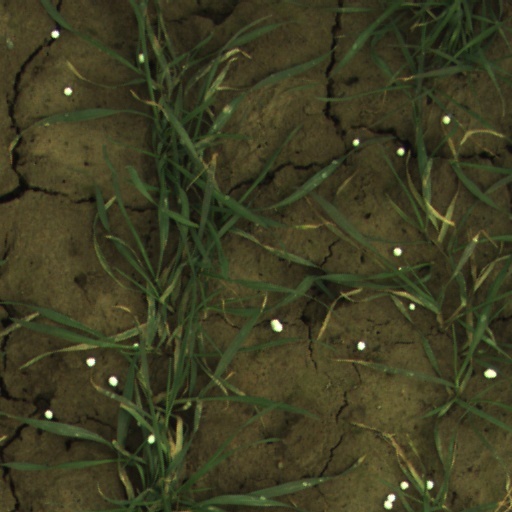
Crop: wheat